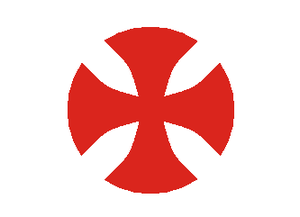
Le XVIe corps d'armée est un corps d'armée de l'armée de l'Union pendant la guerre de Sécession. Le corps combat rarement comme une unité unifiée, alors que ses divisions sont souvent dispersées à travers le pays.